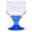
Label: cup